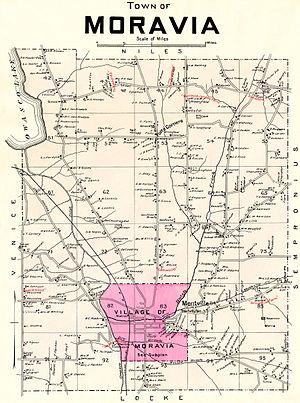
Moravia est une ville du comté de Cayuga, dans l'État de New York aux États-Unis.